Branch dock

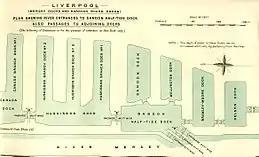
Part of Liverpool's docks, showing Huskisson Dock and its three branches to the left, with Sandon Dock and its isolated basins at centre-right

Branch docks are terminal branches of a main floating dock. They are "not" isolated from the main dock by gates or locks and they share the same water level. Where docks join other docks or basins through gates, these are usually given a distinct name rather than being termed a 'branch'. Floating docks that are separated from tidal waters by a half tide dock commonly have related names such as Sandon Dock and Sandon Half Tide Dock. Branch docks are usually numbered, following the name of their main dock, i.e. 'Gladstone Number Three Branch Dock', rather than individually named.